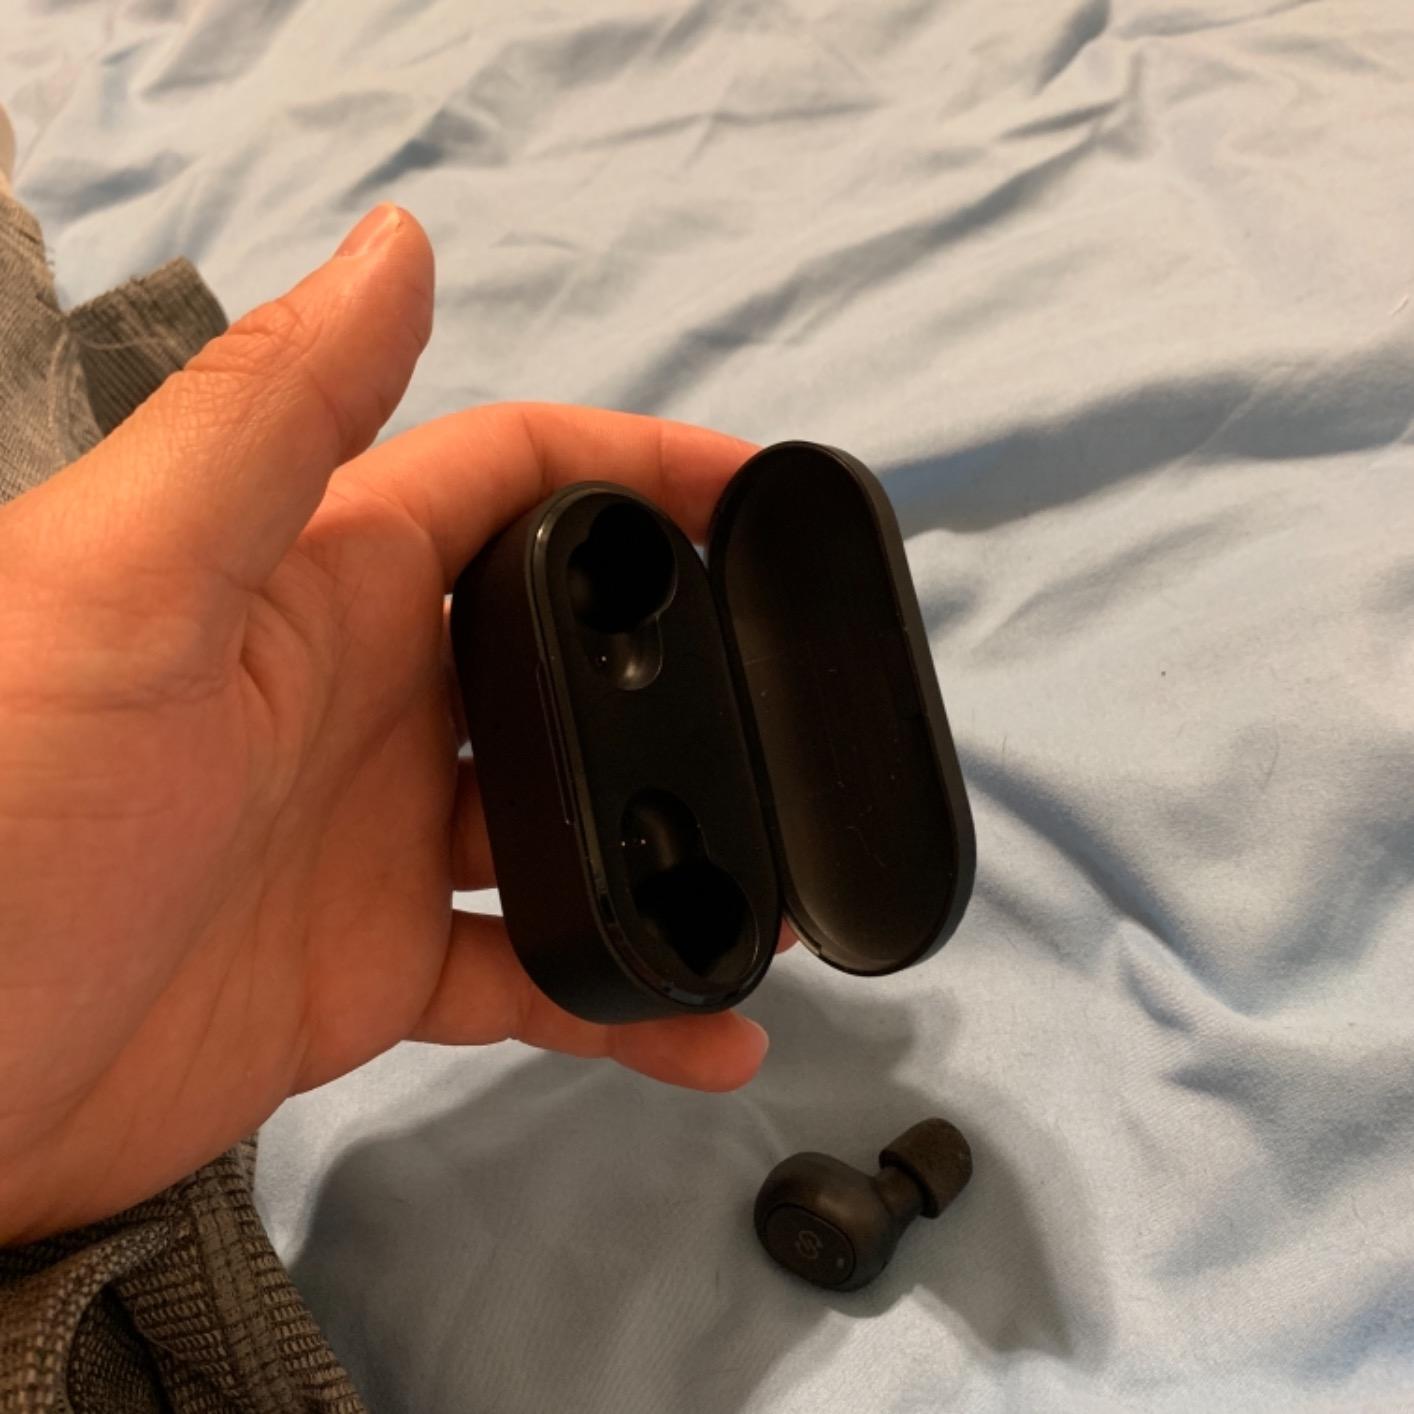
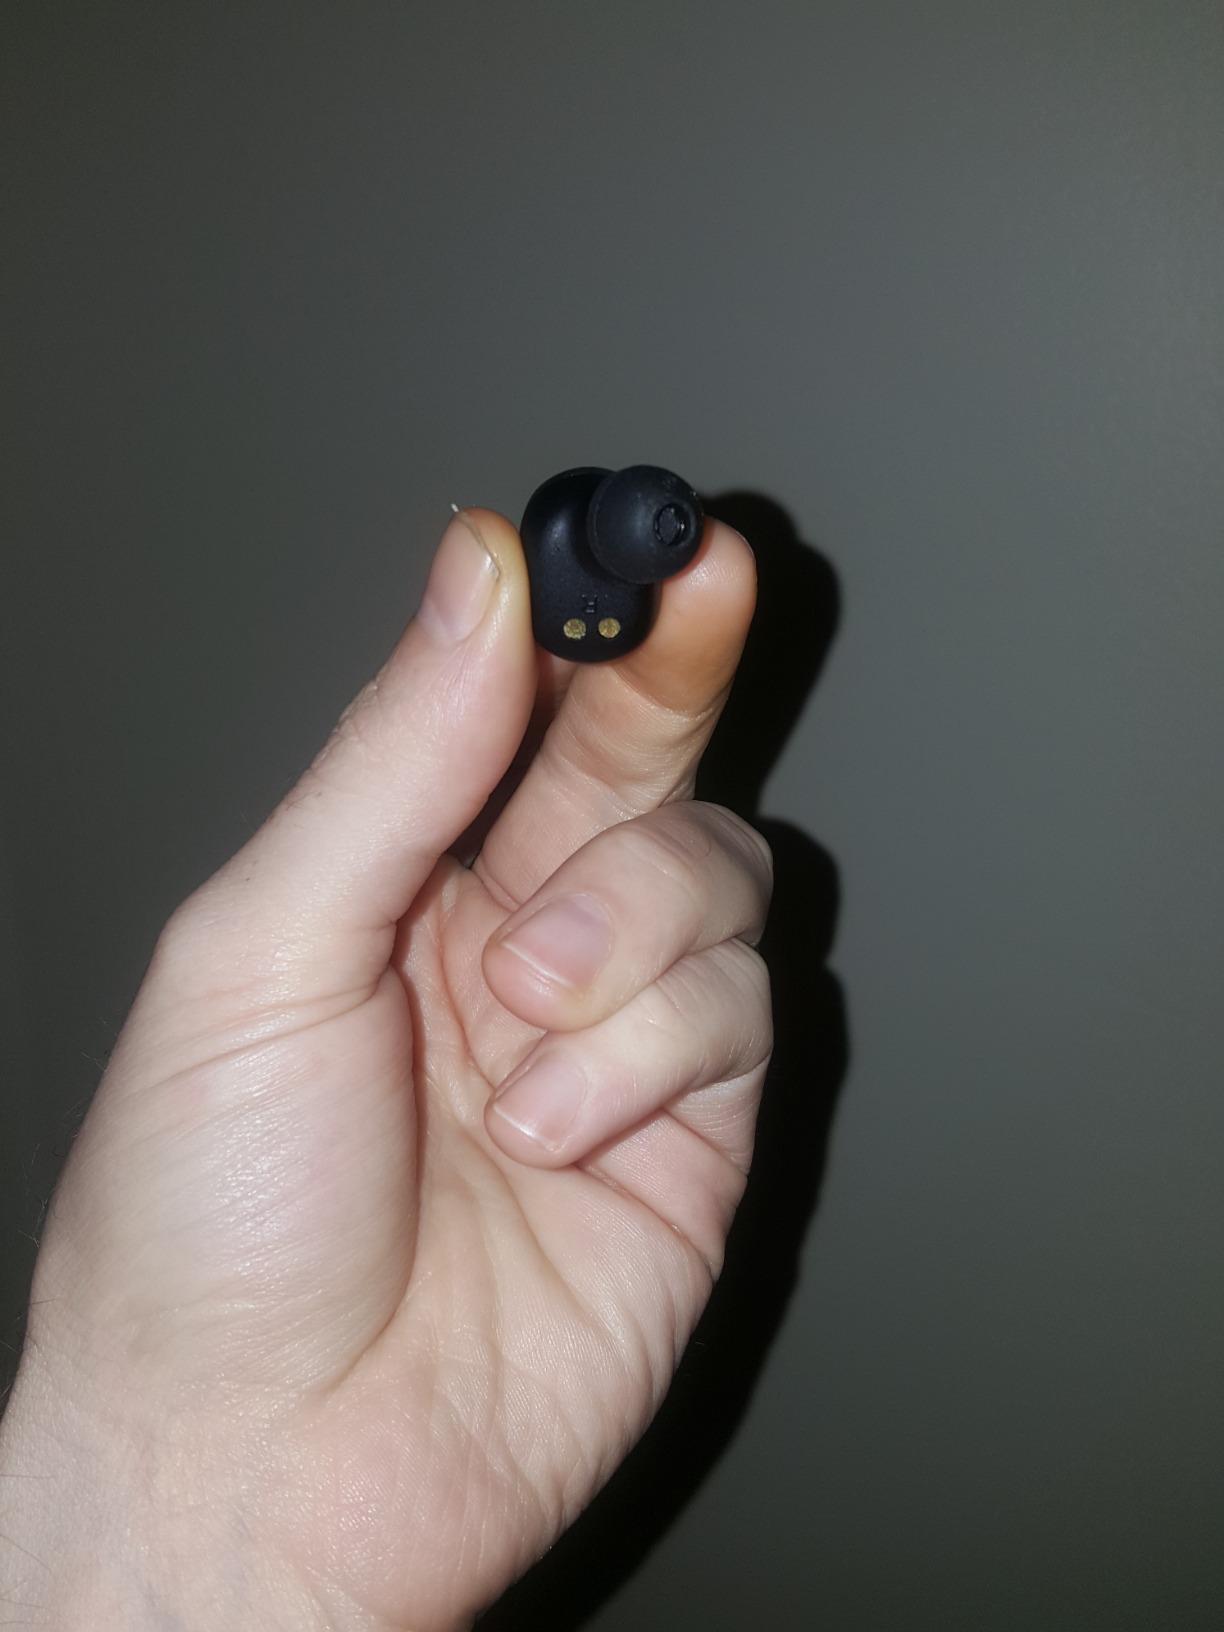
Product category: earbuds
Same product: yes